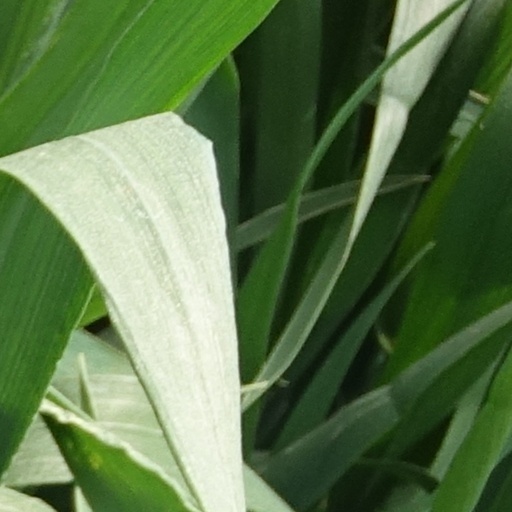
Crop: wheat